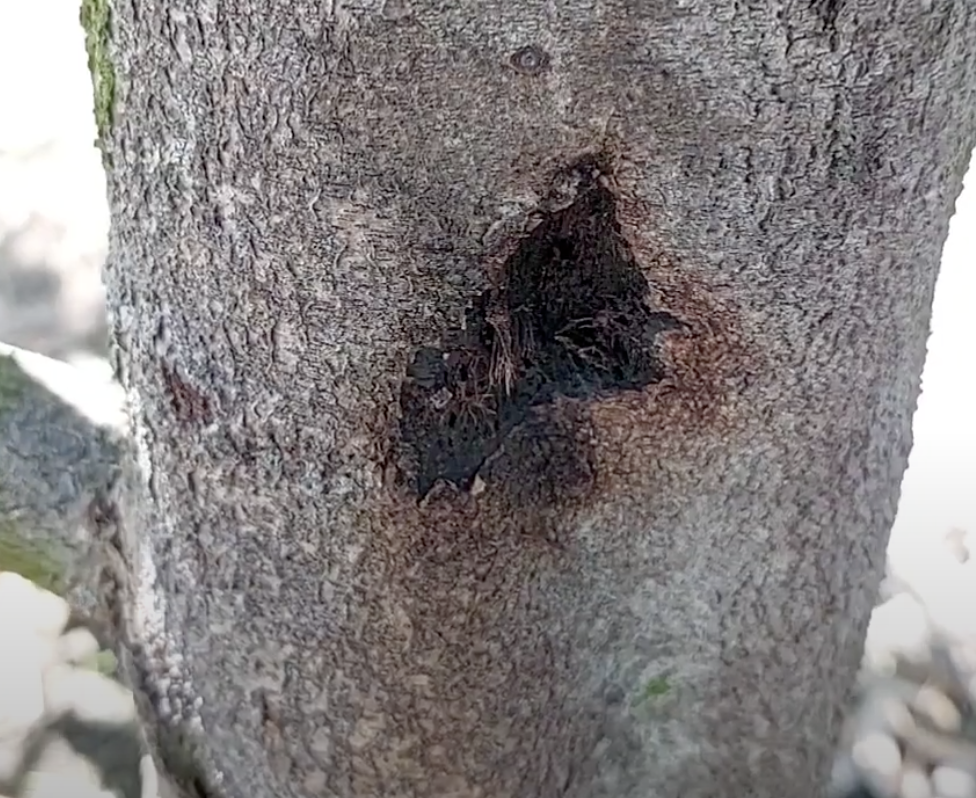
Label: stem_cracking_ gummosis